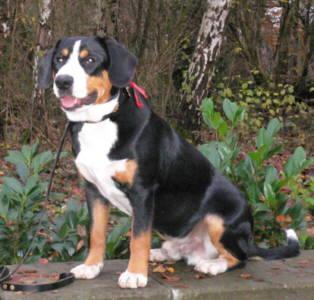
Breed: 221-n000055-EntleBucher